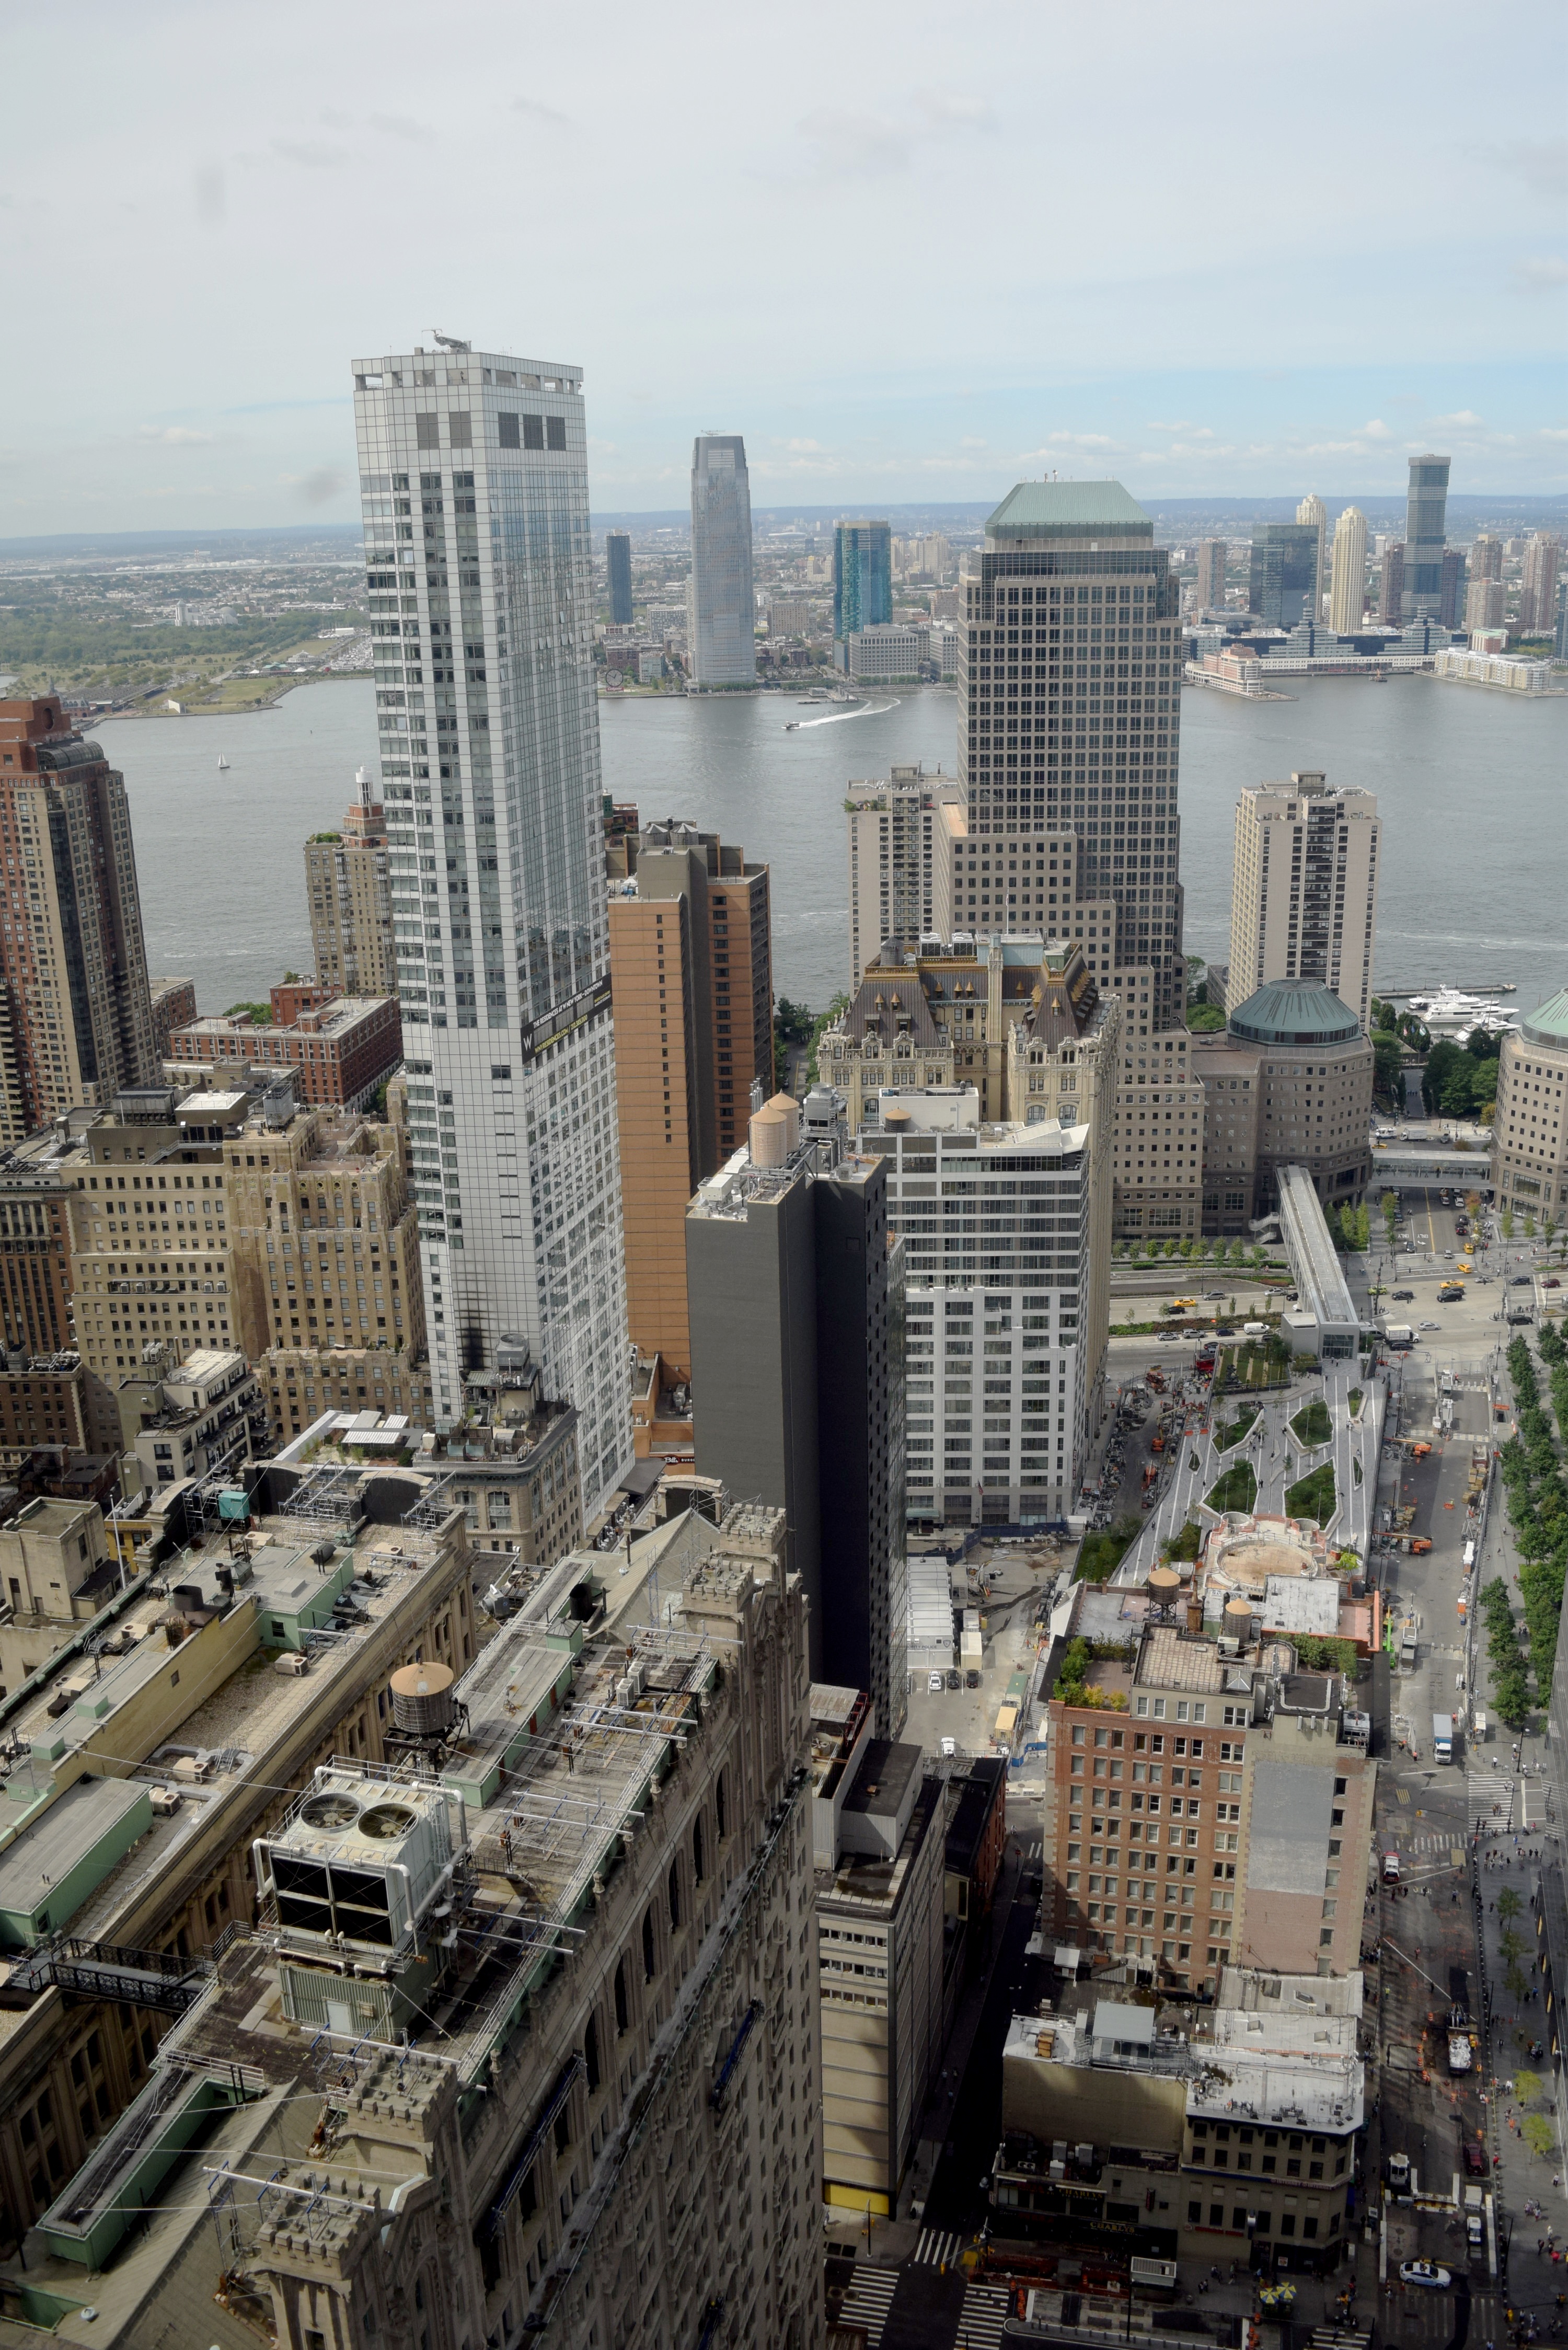
skyline, city, skyscraper, cityscape, downtown, tower, landmark, tower block, metropolis, neighbourhood, aerial photography, urban area, residential area, geographical feature, human settlement, metropolitan area